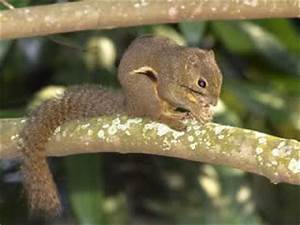
Label: squirrel